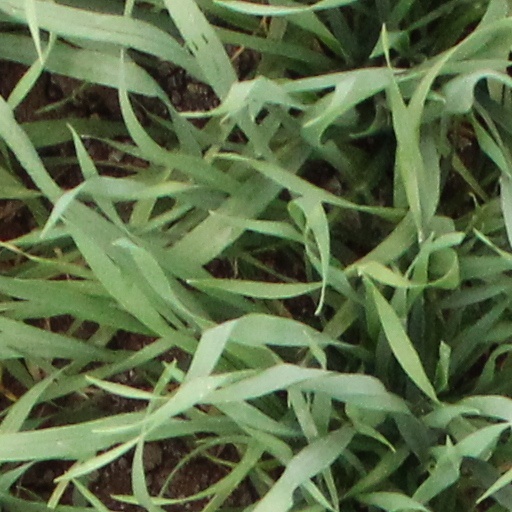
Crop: wheat